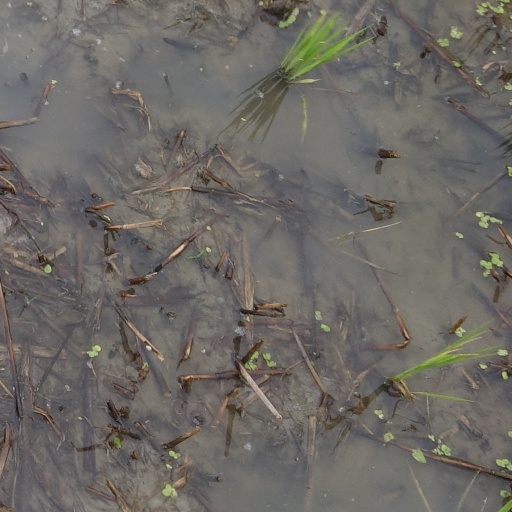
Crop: rice